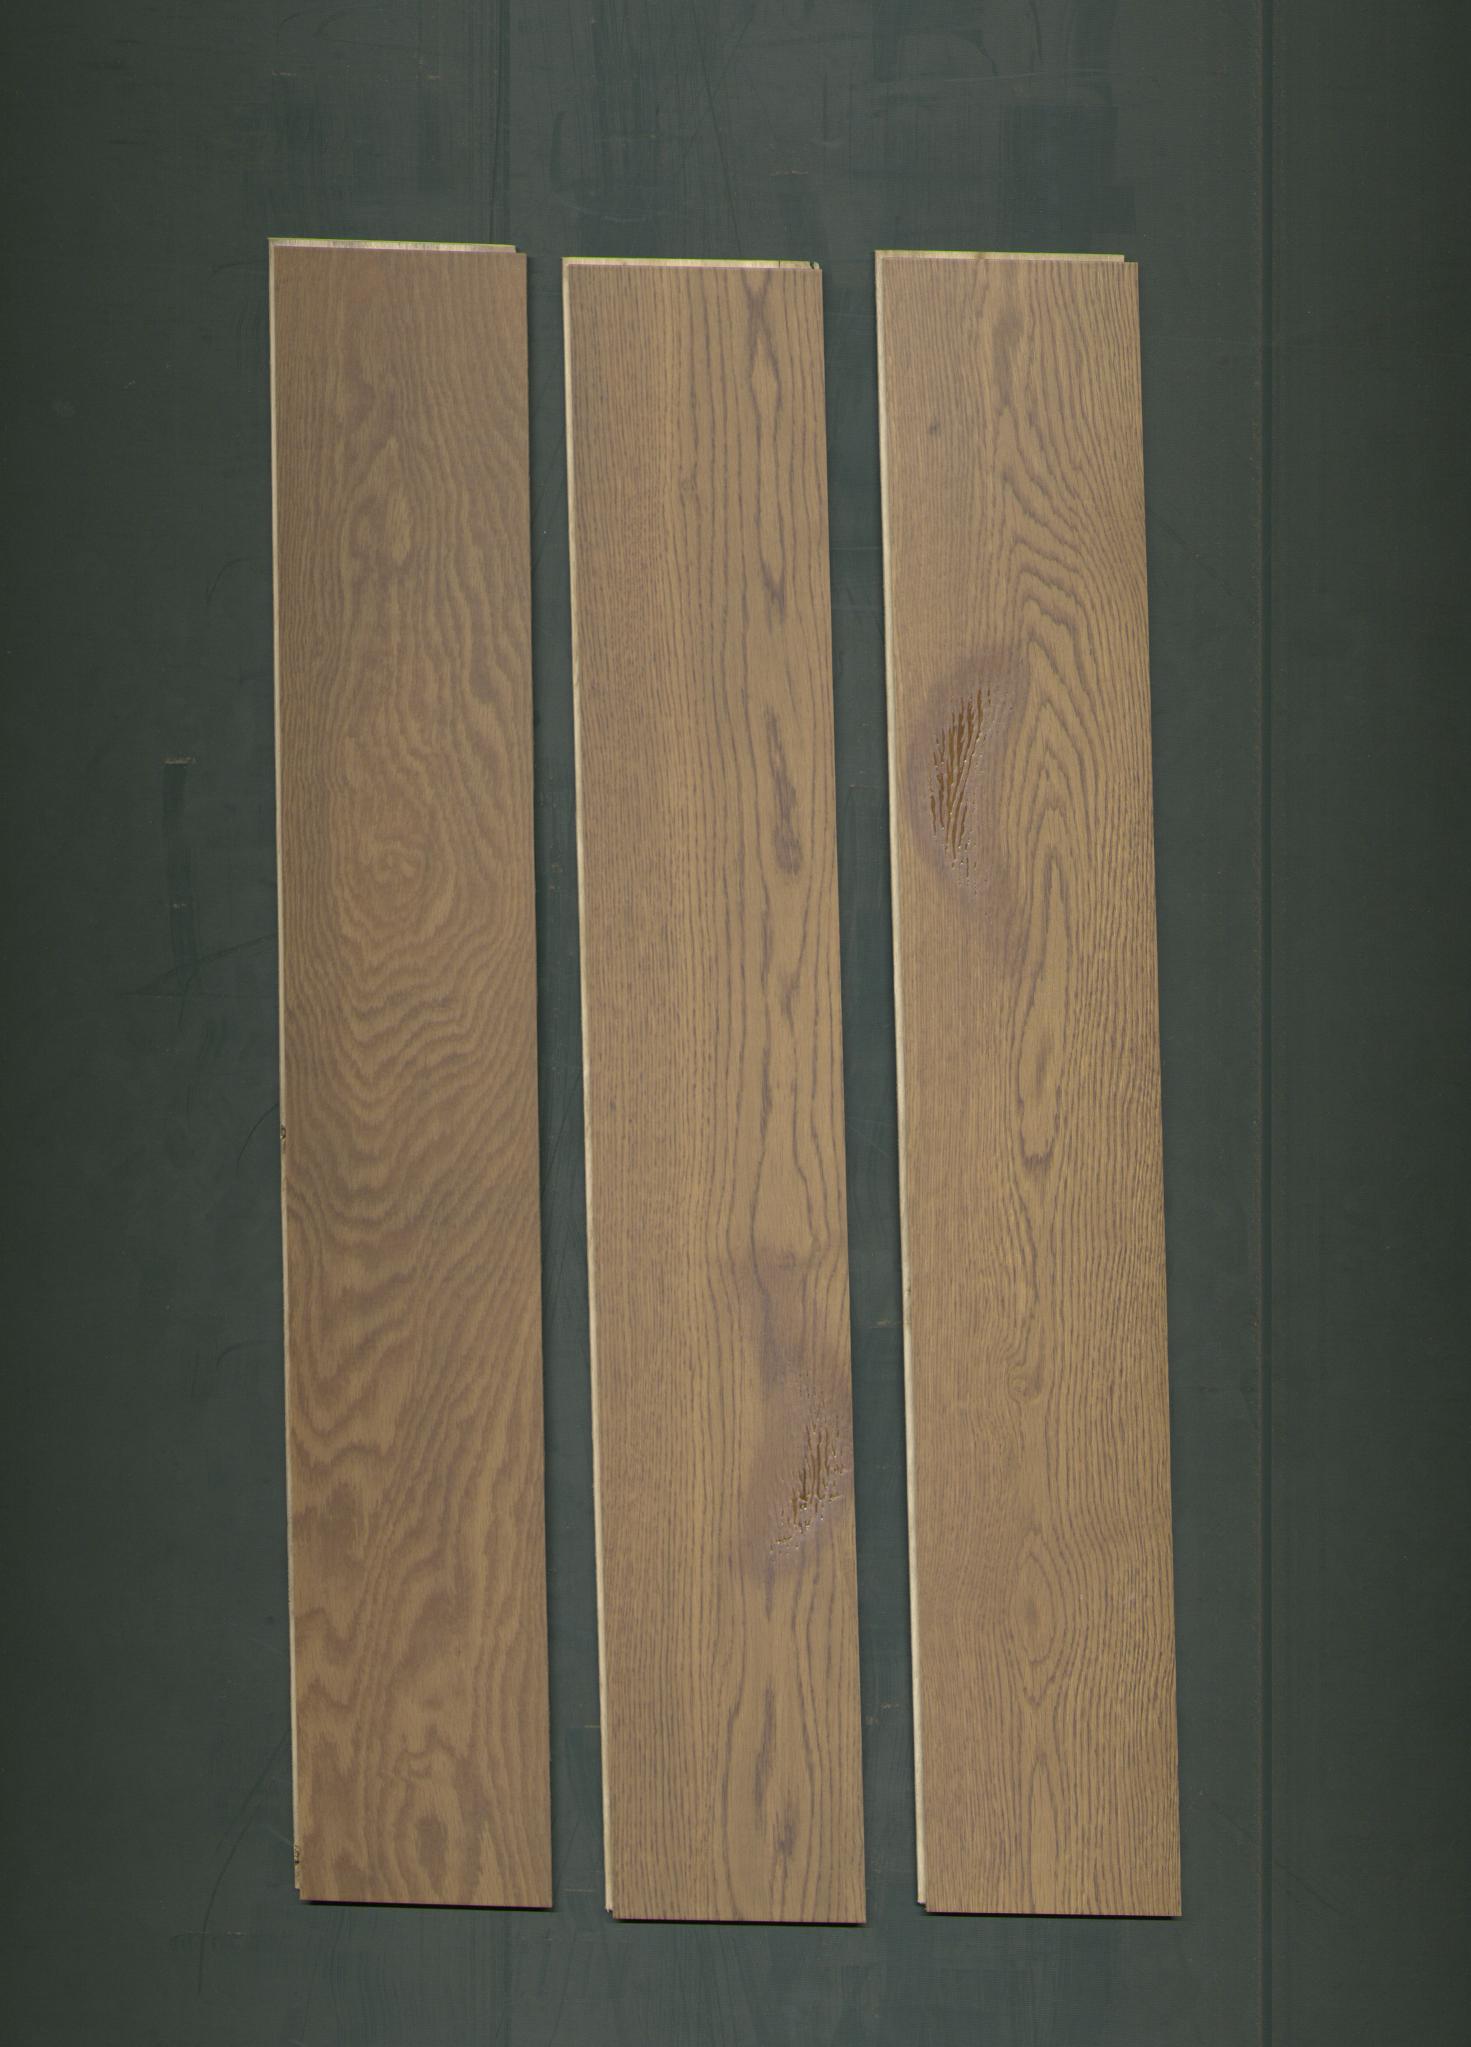
Label: mixers